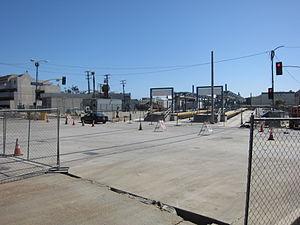
Downtown Santa Monica est une station du métro de Los Angeles desservie par les rames de la ligne Expo. Elle se situe à une vingtaine de kilomètres du centre de Los Angeles, à Santa Monica.
Le métro de Los Angeles est le principal système de transport en commun desservant Los Angeles et son agglomération. Exploité par la Los Angeles County Metropolitan Transportation Authority, il dispose de 93 stations reparties sur six lignes, totalisant 170,1 kilomètres de voies et près de 340 000 passagers par jour.